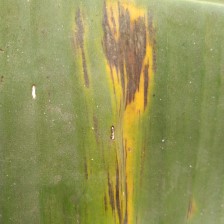
Label: sigatoka